Sestao

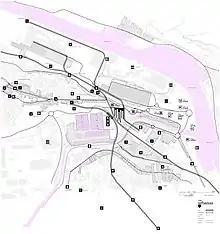

http://visibleearth.nasa.gov